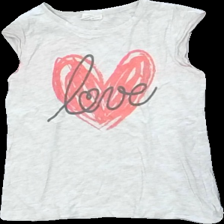
View: front
Type: Tank top
Category: Children
Brand: Not in the list
Brand text on label: pocopiano
Colors: Grey, Red, Black
Material: 100% cotton
Pattern: Other
Cut: Regular
Size: 128
Season: All
Stains: Minor
Damage: fläck
Damage location: top center
Damage 2 location: middle right
Damage 3 location: bottom right
Price range: <50
Recommended usage: Reuse
Description: grått linne med ett hjärta fram med text. liten fläck fram